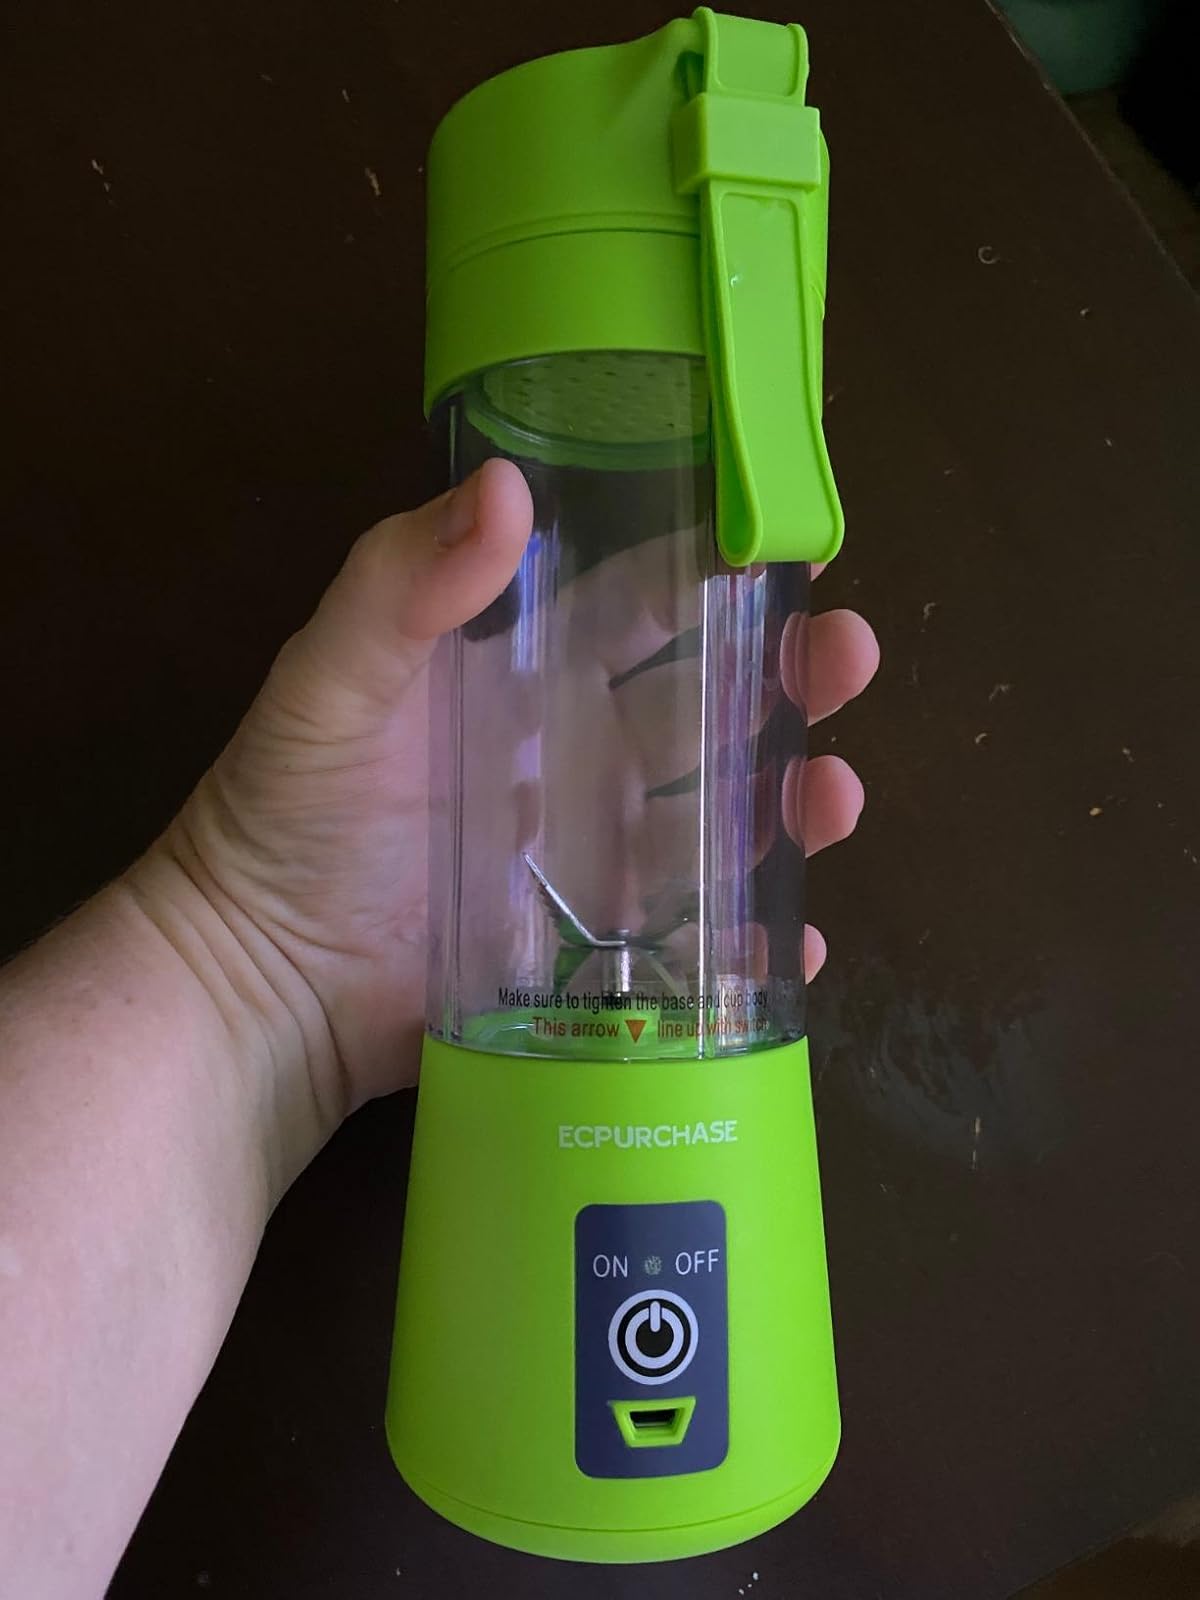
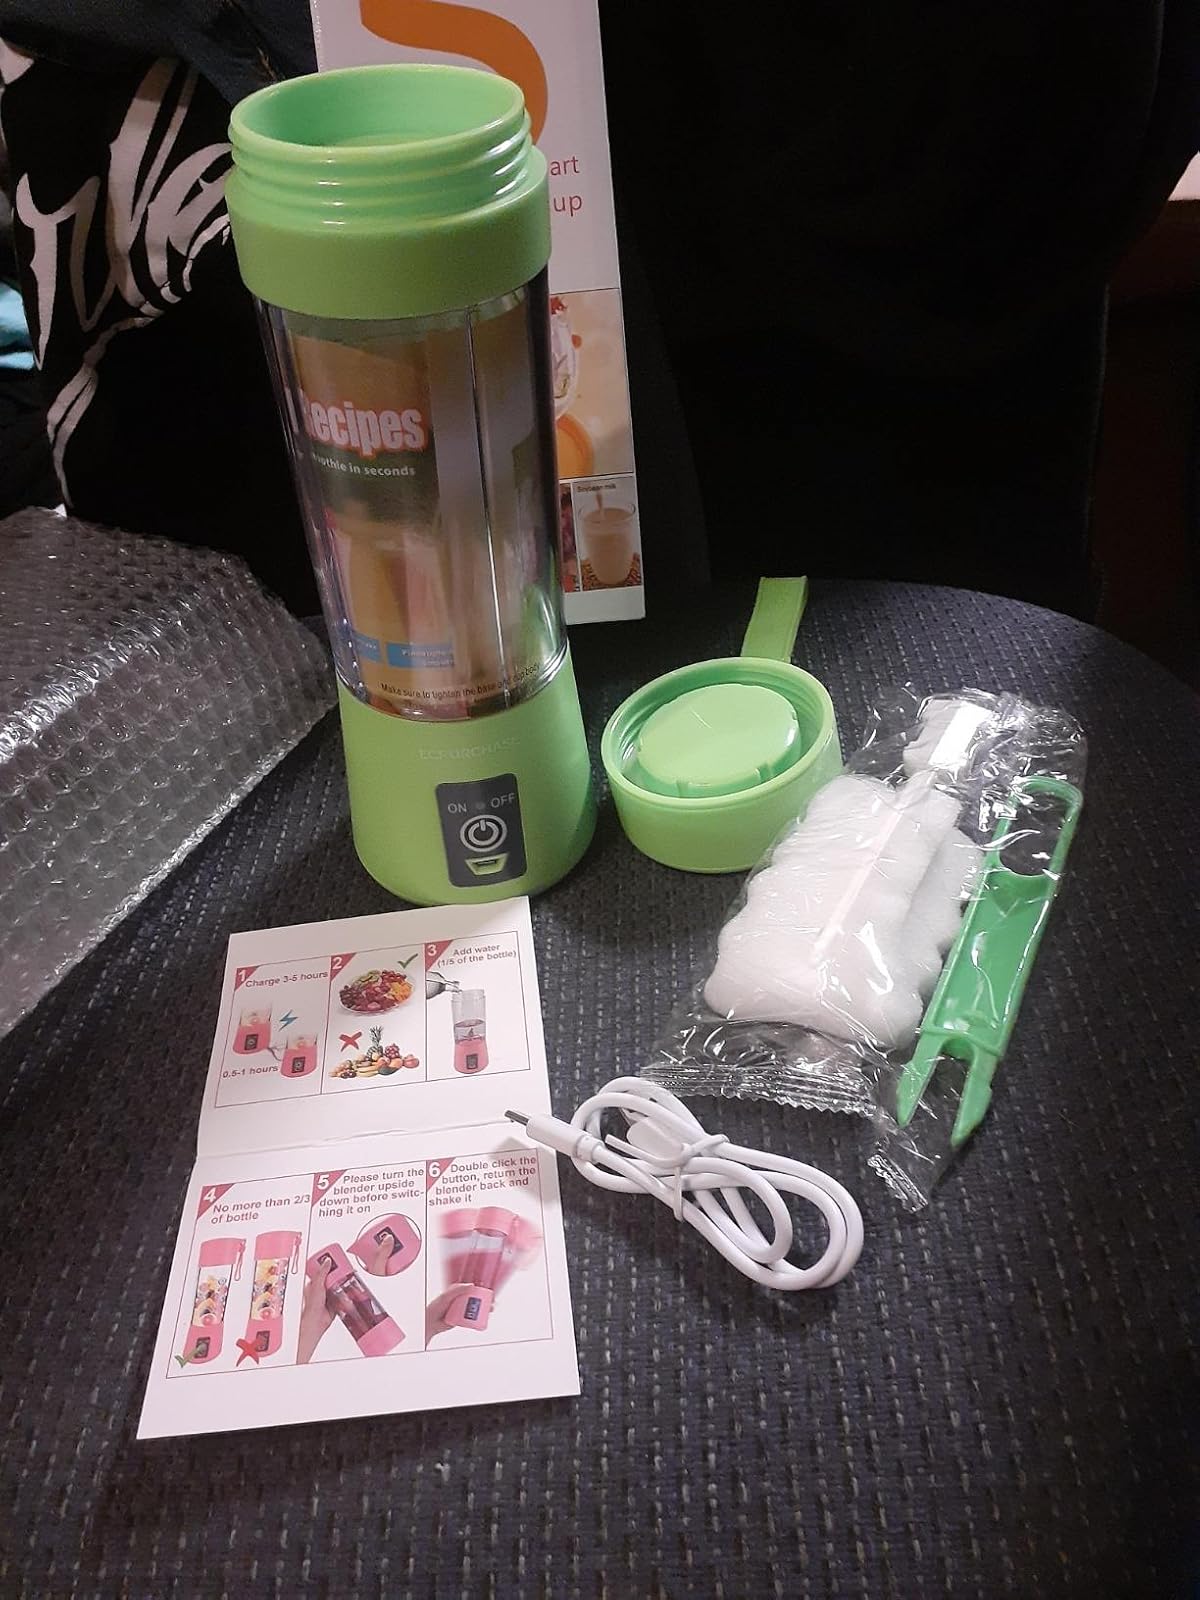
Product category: items_blender
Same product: yes